Flag of Yugoslavia

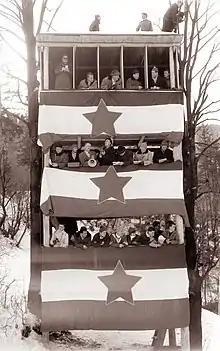
Yugoslav flags at a ski jumping contest, 1962

The flag of Yugoslavia was the official flag of the Yugoslav state from 1918 to 1992. The flag's design and symbolism are derived from the Pan-Slavic movement, which ultimately led to the unification of the South Slavs and the creation of a united south-Slavic state in 1918.